History of the East Suffolk line

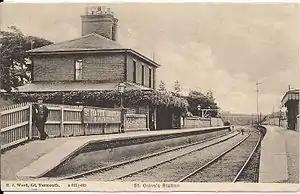
St Olaves Railway Station

On weekdays there were four trains per day from Ipswich. They called at all stations and divided at Beccles with one portion for Great Yarmouth and the other for Lowestoft. In the opposite direction trains combined at Beccles for the onward journey to Ipswich. There were two trains each way on Sundays. The printed timetables somehow showed a station at Snape Junction, which was never exist.